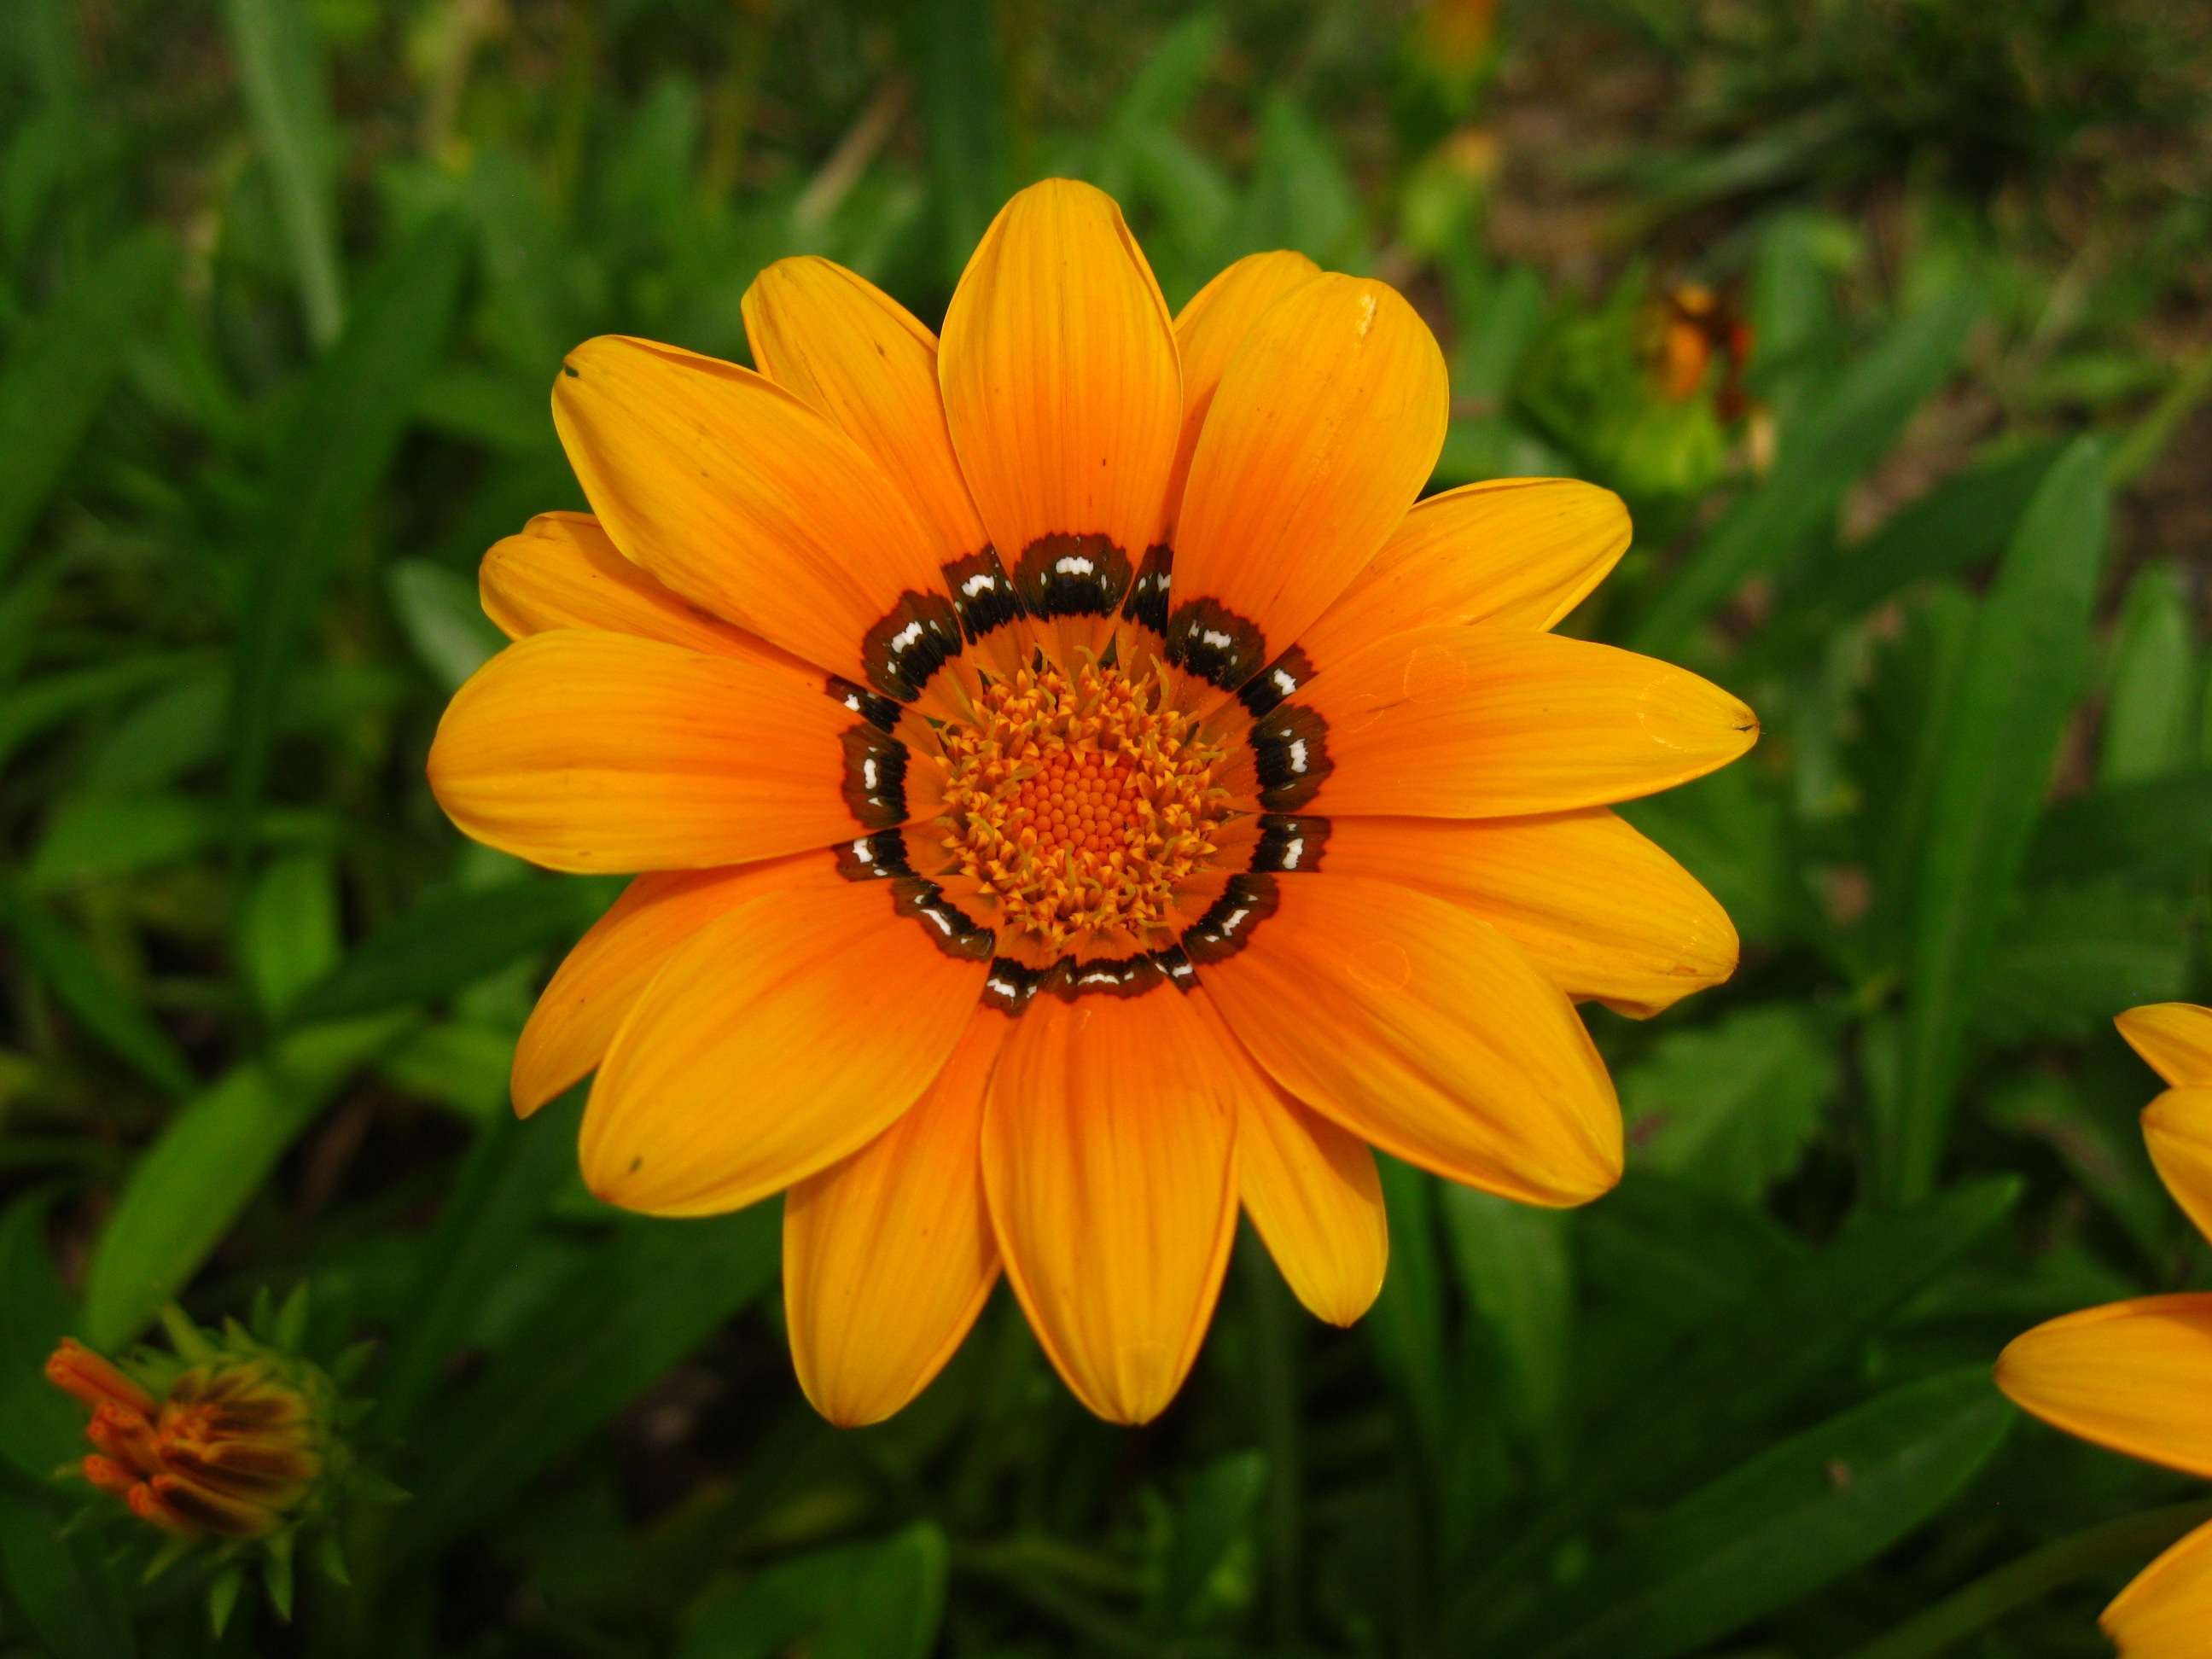
nature, blossom, plant, meadow, flower, petal, bloom, daisy, pollen, herb, stamp, macro, botany, yellow, close, flora, wildflower, nectar, macro photography, flowering plant, daisy family, calendula, oxeye daisy, gold noon, ge ugte gazanie, ice plant, annual plant, land plant